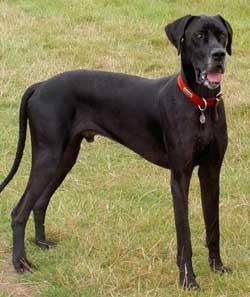
Great_Dane